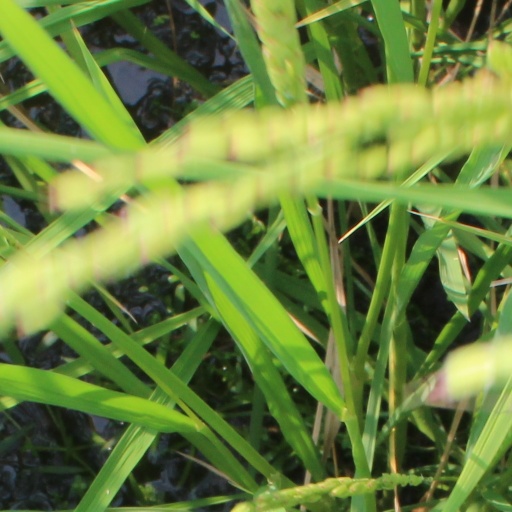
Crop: rice